Noble Eightfold Path

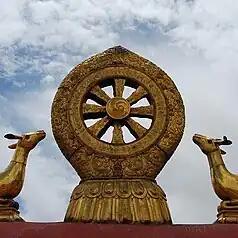
The eight spoke Dharma wheel symbolizes the Noble Eightfold Path.

The Noble Eightfold Path or Eight Right Paths is an early summary of the path of Buddhist practices leading to liberation from samsara, the painful cycle of rebirth, in the form of nirvana.